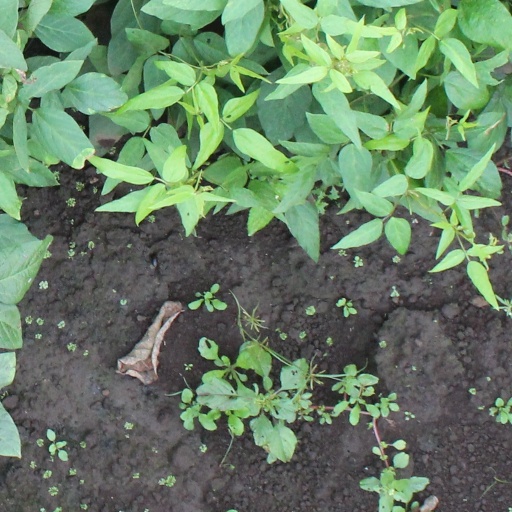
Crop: soybean